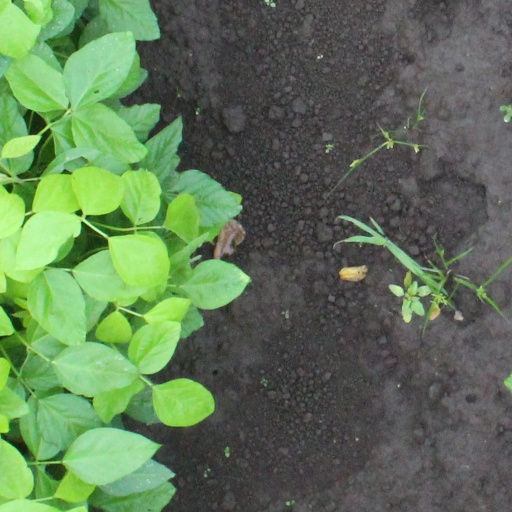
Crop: soybean